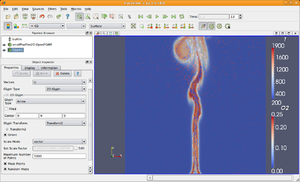
OpenFOAM est une boite à outils de simulation multi-physiques principalement axée sur la résolution des équations de la mécanique des fluides. Il est distribué depuis 2004 sous licence libre et open source GNU GPL par la société britannique OpenCFD Ltd. Son développement, en C++, a été amorcé par l’Imperial College London qui souhaitait un code de calcul basé sur la méthode des volumes finis et bénéficiant des dernières innovations en termes de langage informatique.
ParaView est un logiciel libre de visualisation de données. Il est fondé sur la bibliothèque VTK et publié sous licence BSD. Il est développé principalement par le Sandia National Laboratories, le Los Alamos National Laboratory et la société Kitware Inc.
VTK est une Bibliothèque logicielle libre sous Licence BSD de classes C++ pour la visualisation de données 2D/3D et le traitement d'image. Elle s'interface facilement avec les langages Tcl-Tk, Python et Java. La bibliothèque comprend plus de 1 100 classes C++. Elle a été développée à partir de 1993 au Centre de Recherche du groupe General Electric et utilisée en premier dans le domaine médical. Par la suite ses développeurs ont fondé la société Kitware Inc. aux États-Unis pour assurer le support commercial et continuer le développement de ce produit.